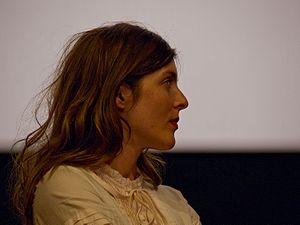
Valérie Donzelli, née le 2 mars 1973 à Épinal, est une actrice, scénariste et réalisatrice française.